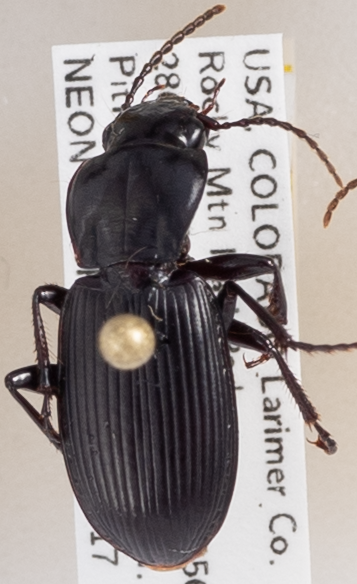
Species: Pterostichus protractus
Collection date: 2018-09-17
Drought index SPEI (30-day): -1.69
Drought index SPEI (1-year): -1.69
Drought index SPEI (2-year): -0.71